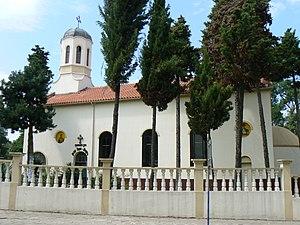
Tsarévo est une ville du sud-est de la Bulgarie.